Hounslow Heath

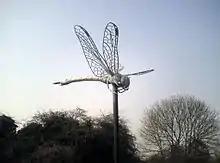
Dragonfly sculpture at Hounslow Heath, looking west, adjacent to the rangers' yard near the Staines Road main entrance

The heathland of Hounslow Heath originally covered an area underlain by Taplow gravel that now includes parts of Bedfont, Brentford, Cranford, Feltham, Hampton, Fulwell, Hanworth, Harlington, Harmondsworth, Heston, Hounslow, Isleworth, Stanwell, Teddington, Twickenham, and Heathrow.